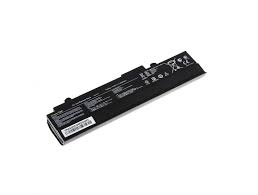
Waste category: battery